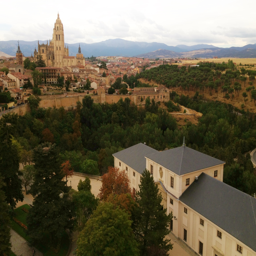
bird 's eye view of a city from the roof of person